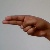
The image shows a hand gesture representing the letter 'H' in Indian Sign Language.